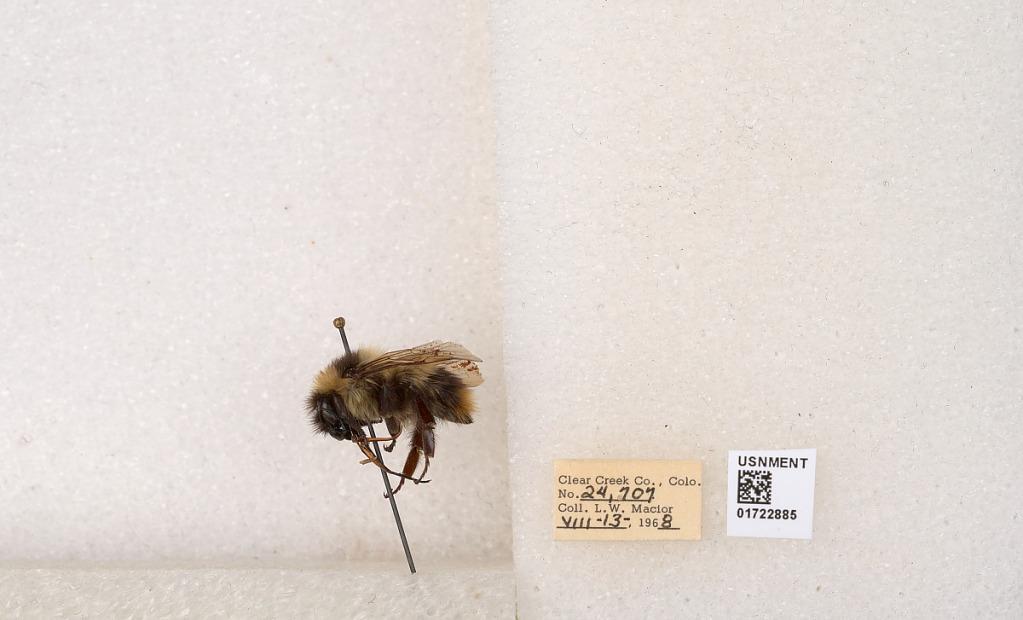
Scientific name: Bombus kirbyellus
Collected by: L. Macior
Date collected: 1968-8-13
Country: United States
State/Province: Colorado
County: Clear Creek
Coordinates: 39.6891, -105.644